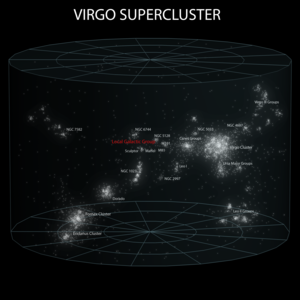
La Voie lactée, aussi nommée la Galaxie, est une galaxie spirale barrée qui comprend de 200 à 400 milliards d'étoiles et au minimum 100 milliards de planètes. Son diamètre est estimé à environ 100 000 à 120 000 années-lumière, voire à 150 000 ou à 200 000 années-lumière bien que le nombre d'étoiles au-delà de 120 000 années-lumière soit très faible. Elle et son cortège de galaxies satellites font partie du Groupe local, lui-même rattaché au superamas de la Vierge appartenant lui-même à Laniakea. Le Système solaire, qui en fait partie, se situe à environ 27 000 années‌-lumière du centre de la Voie lactée, lequel est constitué d'un trou noir supermassif.